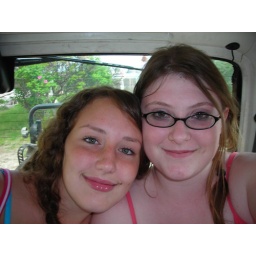
me and Emily in the back of Chris's jeep, leaving the beach house